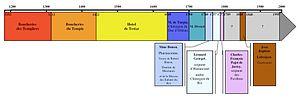
Chronologie de la maison du 14 rue de Braque
La rue de Braque est une rue de Paris située en plein cœur du quartier du Marais dans le 3ᵉ arrondissement.